Human reproductive system

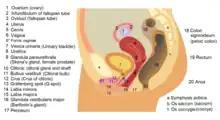
Female reproductive system

The human female reproductive system is a series of organs primarily located inside the body and around the pelvic region of a female that contribute towards the reproductive process. The human female reproductive system contains three main parts: the vagina, which leads from the vulva, the vaginal opening, to the uterus; the uterus, which holds the developing fetus; and the ovaries, which produce the female's ova. The breasts are involved during the parenting stage of reproduction, but in most classifications they are not considered to be part of the female reproductive system.